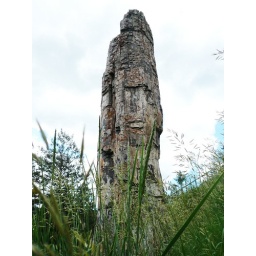
One of few petrified trees still standing in Yellowstone. Many have been removed by looters.